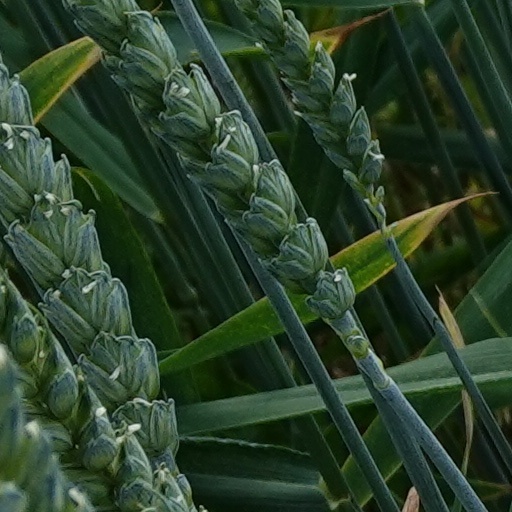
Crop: wheat